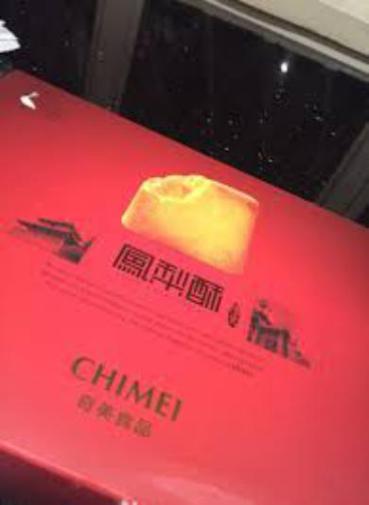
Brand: chimei
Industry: Electronic